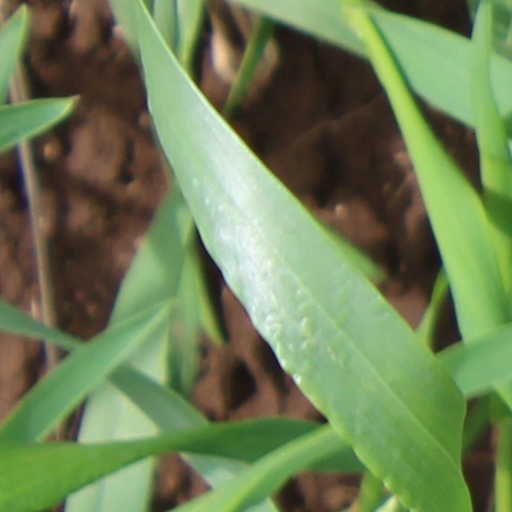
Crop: wheat